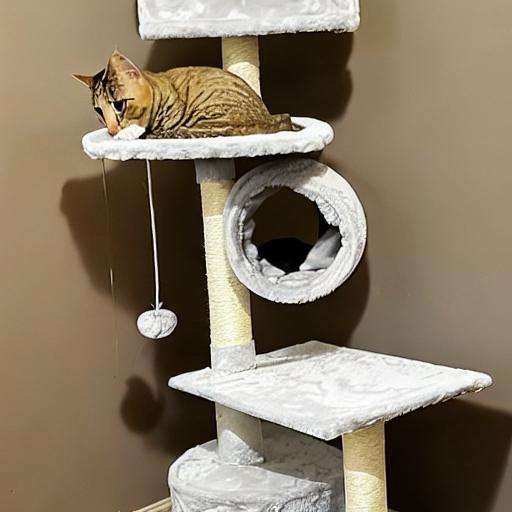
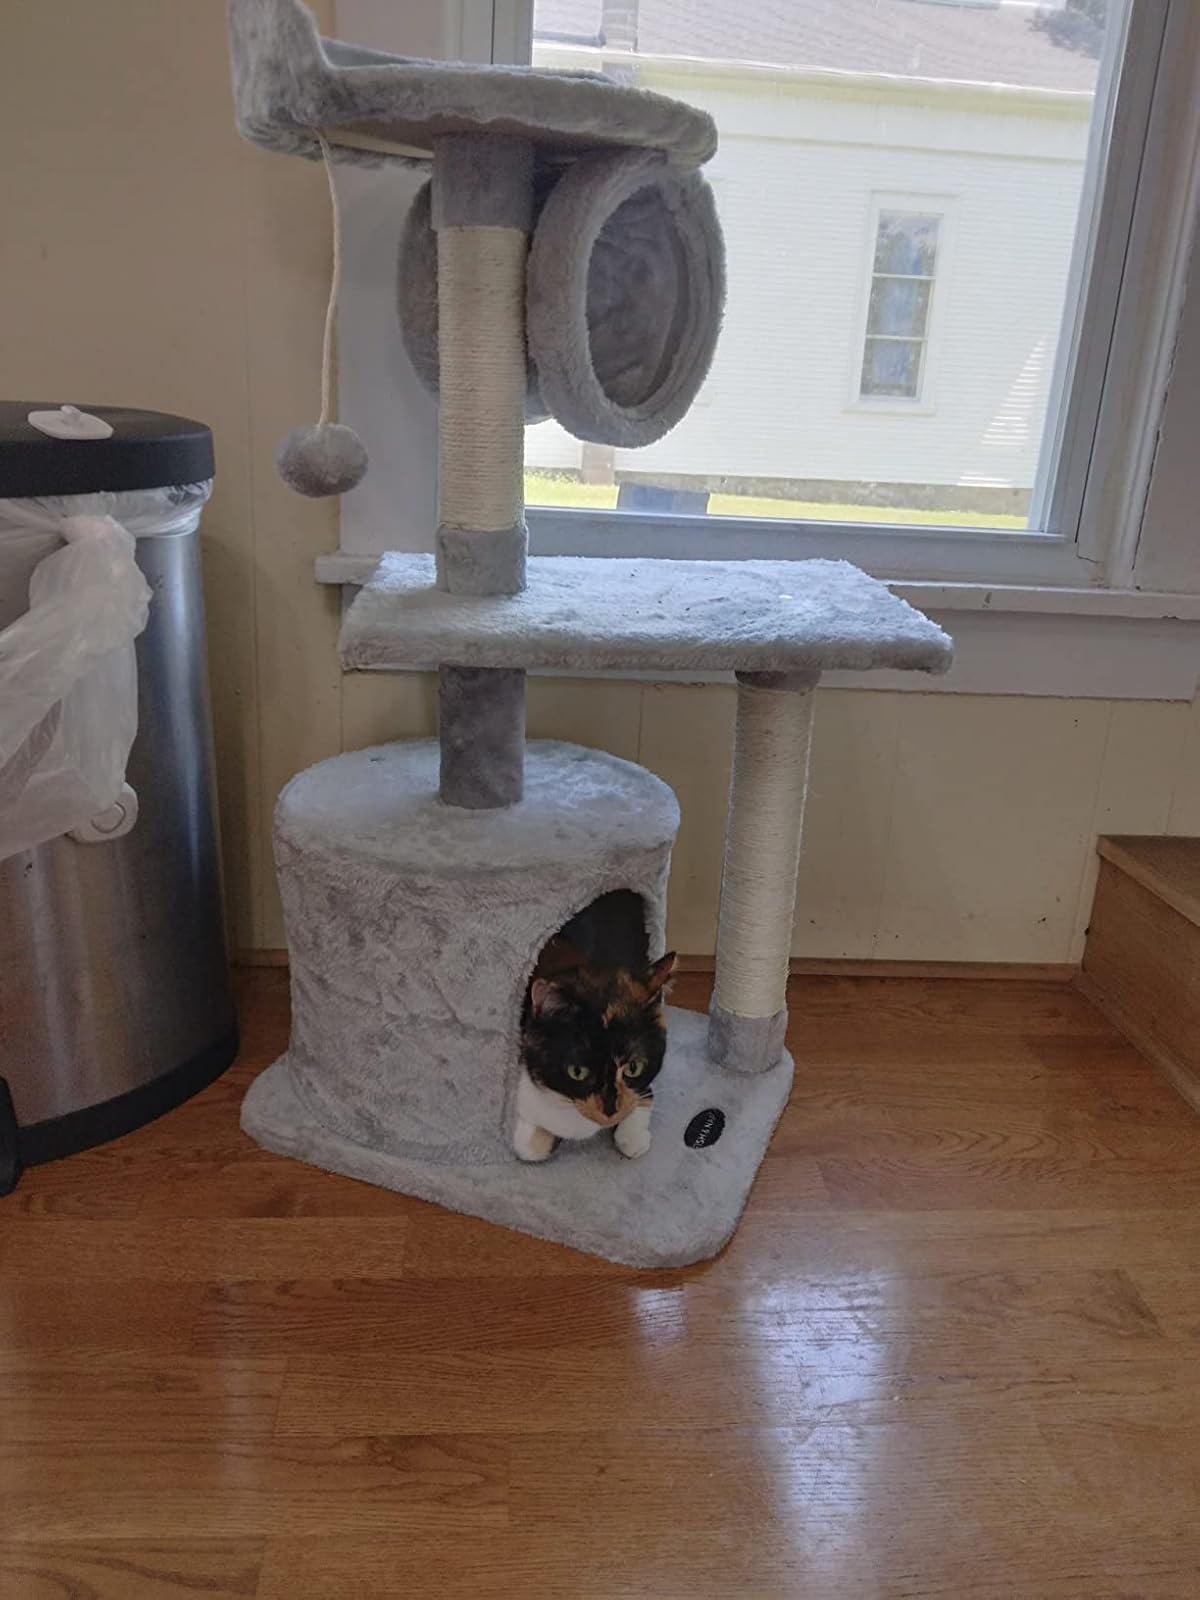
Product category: items_cat tree
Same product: no